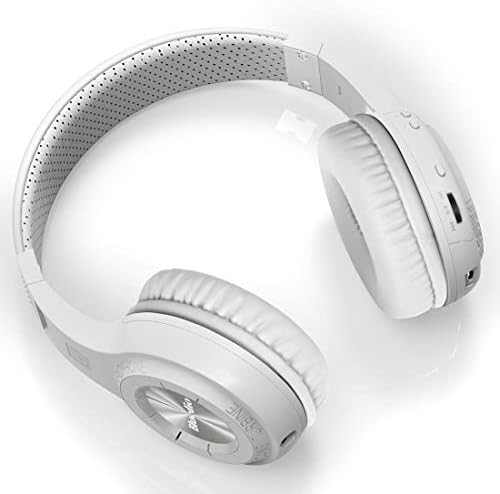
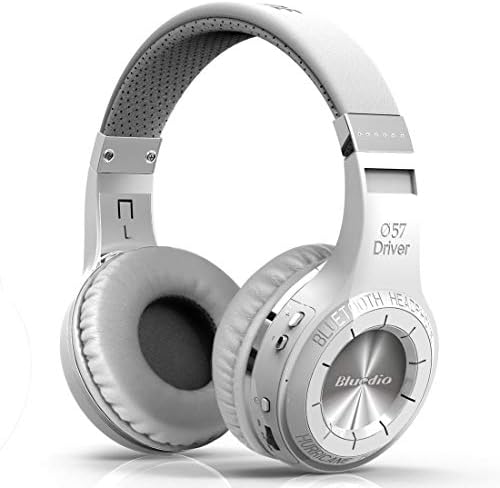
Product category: headphones
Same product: yes